Namaka (moon)

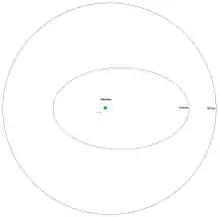
Diagram showing the orbits of Haumea's two moons, ring, and Haumea's ellipsoid shape, all to scale. The orbits are viewed above the rotational north pole of Haumea.

Namaka is the inner moon of Haumea, orbiting the dwarf planet in roughly 18.3 days at an average distance of . Namaka follows a highly tilted elliptical orbit with an eccentricity of about 0.22 and an inclination of roughly with respect to both Haumea's equator and Hiiaka's orbital plane. Namaka is heavily perturbed by both the gravitational influence of Hiiaka and the variable gravitational field of Haumea's elongated shape, which results in a time-varying eccentricity and inclination as well as nodal and apsidal precession of Namaka's orbit.